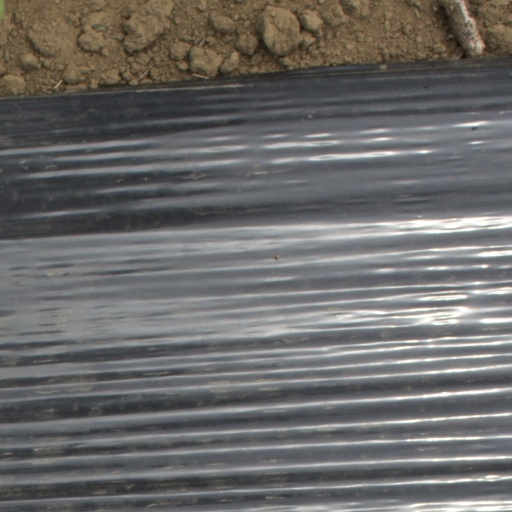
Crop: Jerusalem artichoke